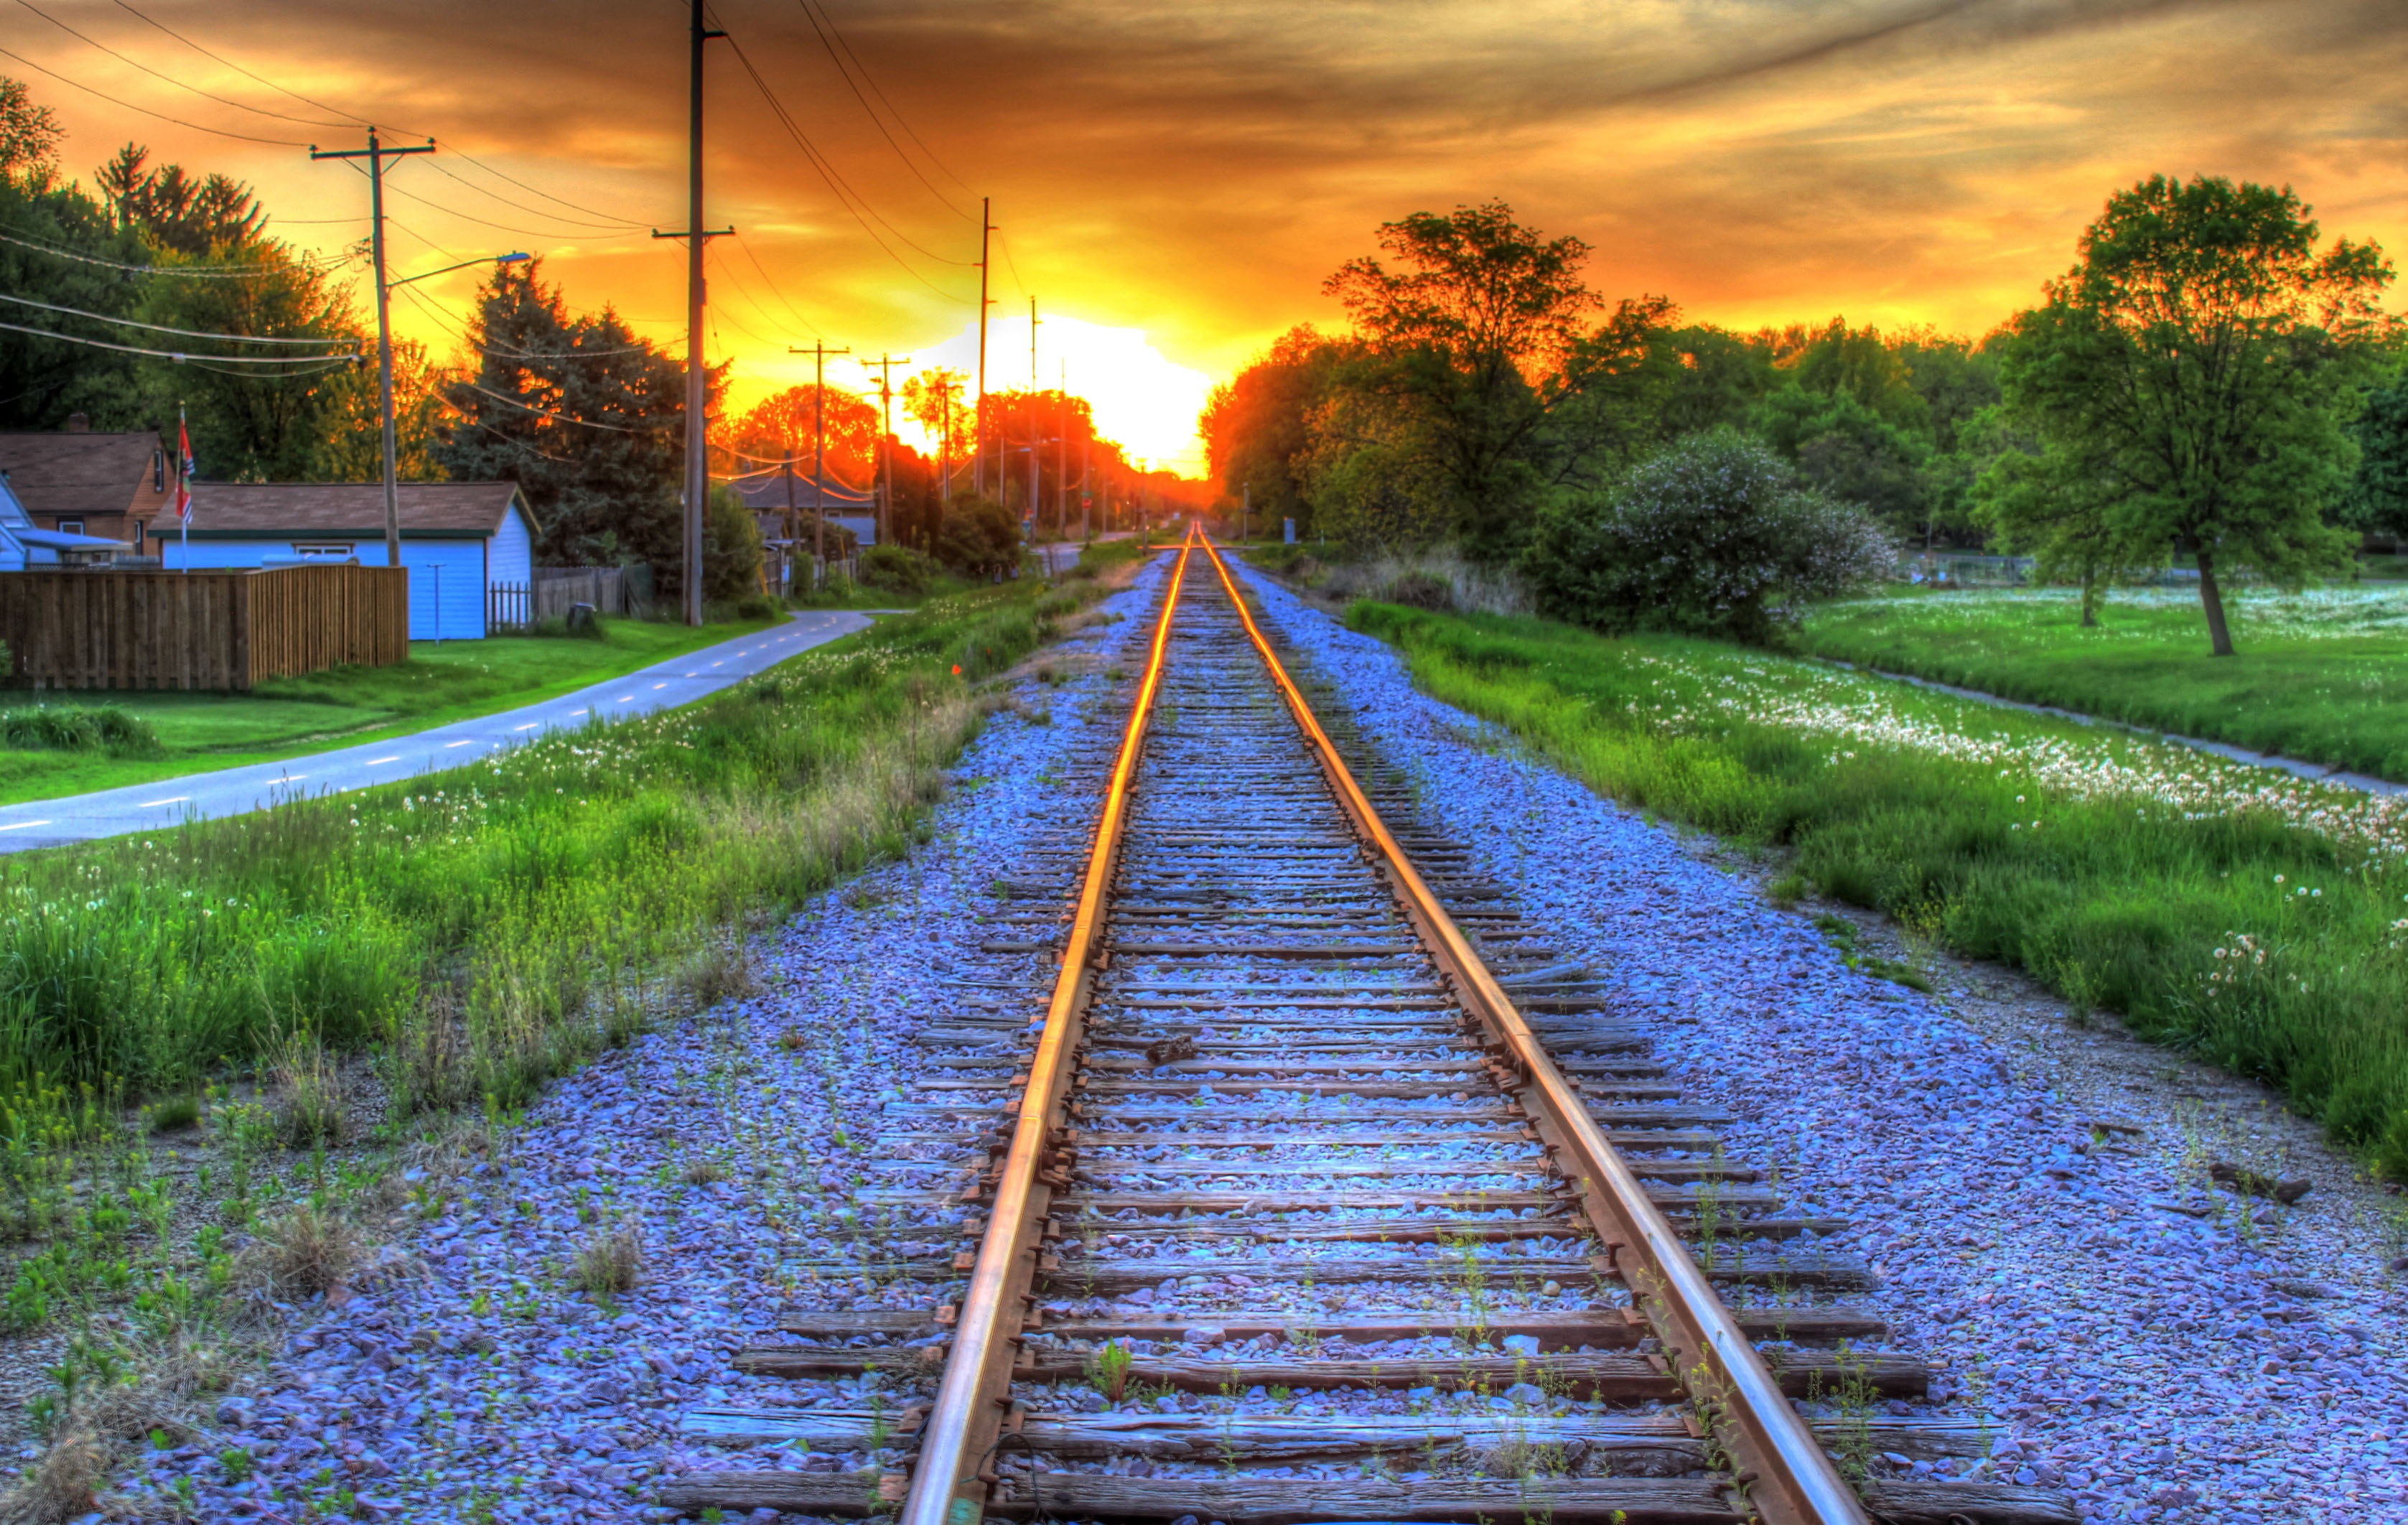
nature, grass, sky, track, railway, sunset, field, sunlight, morning, flower, train, transport, evening, red, vehicle, autumn, outdoors, tracks, hdr, clouds, rail transport, rural area